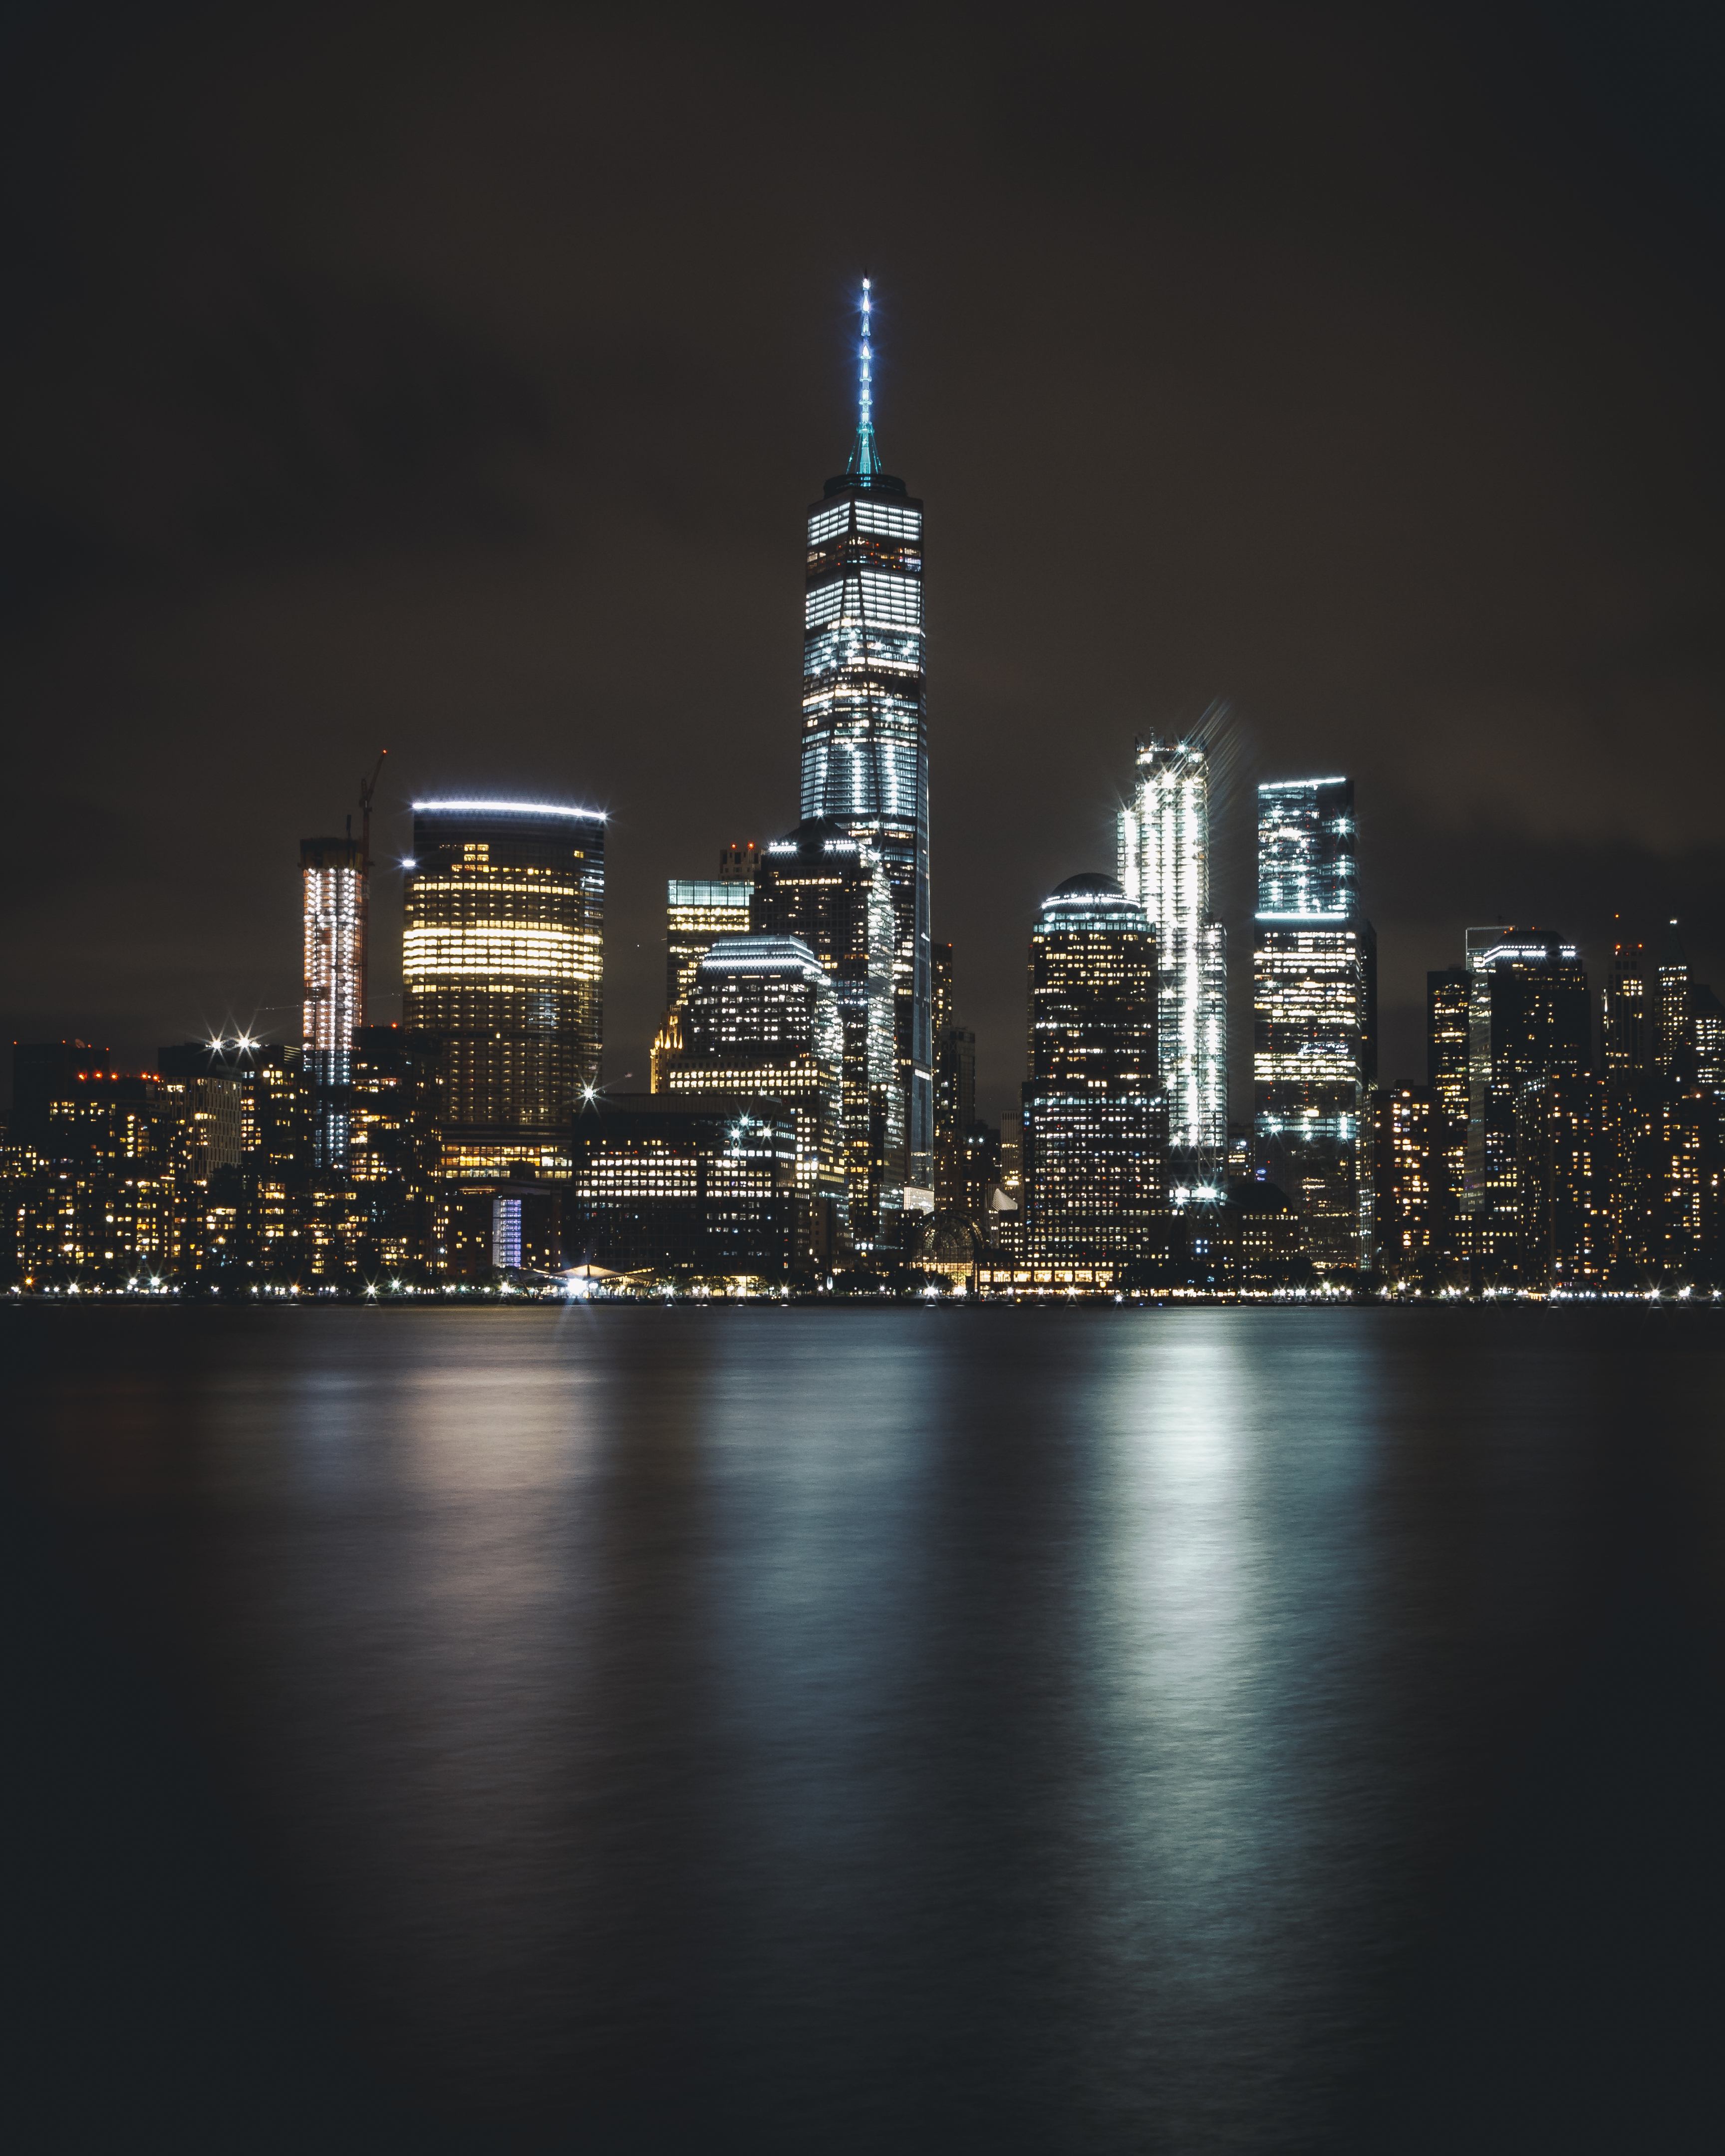
city, cityscape, metropolitan area, skyline, metropolis, skyscraper, urban area, night, landmark, tower block, human settlement, sky, downtown, reflection, daytime, tower, building, water, architecture, condominium, photography, midnight, horizon, darkness, mixed use